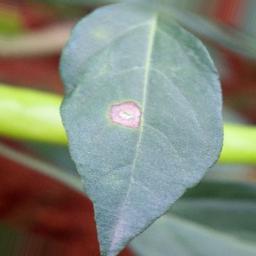
Label: cercospora